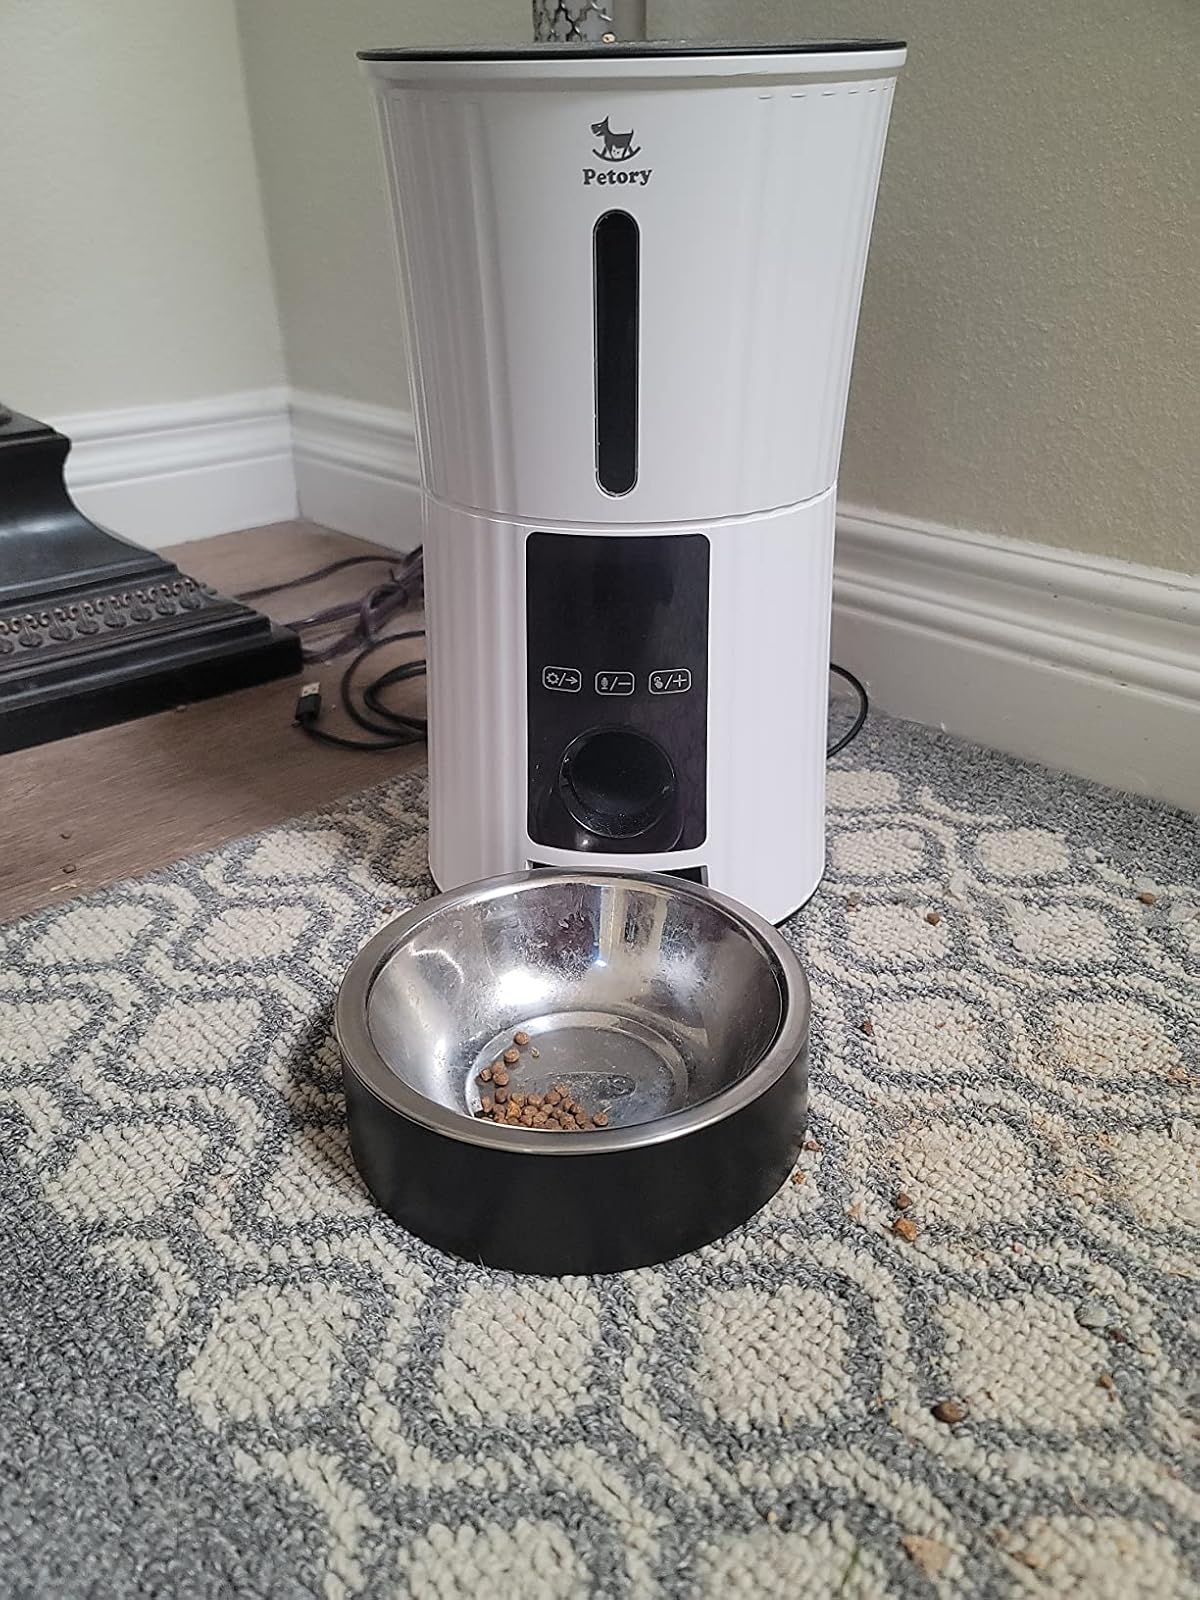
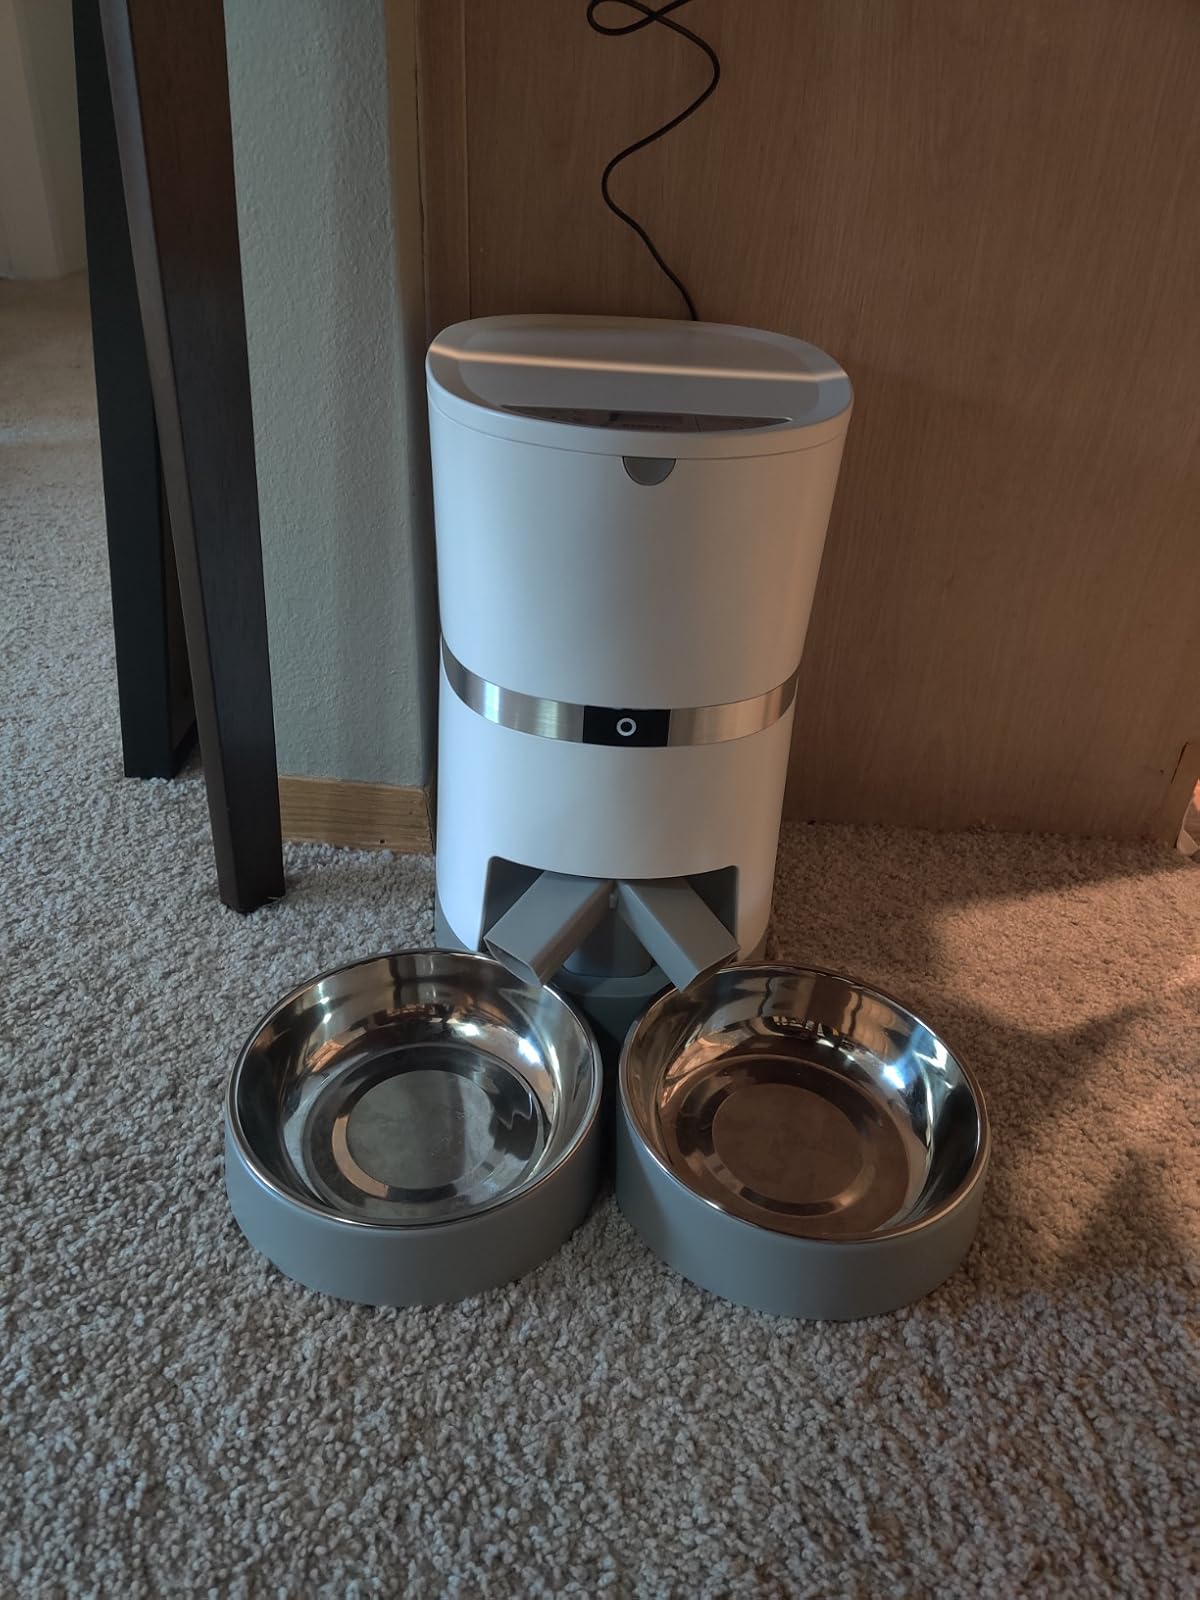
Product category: items_feeder
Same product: no